Max Planck Institute for Sustainable Materials

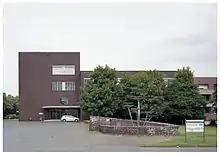
Institute building in Düsseldorf

The Max Planck Institute for Sustainable Materials is a research institute of the Max Planck Society located in Düsseldorf.